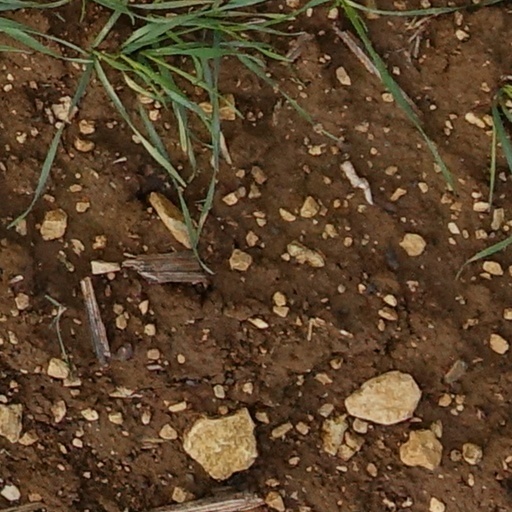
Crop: wheat